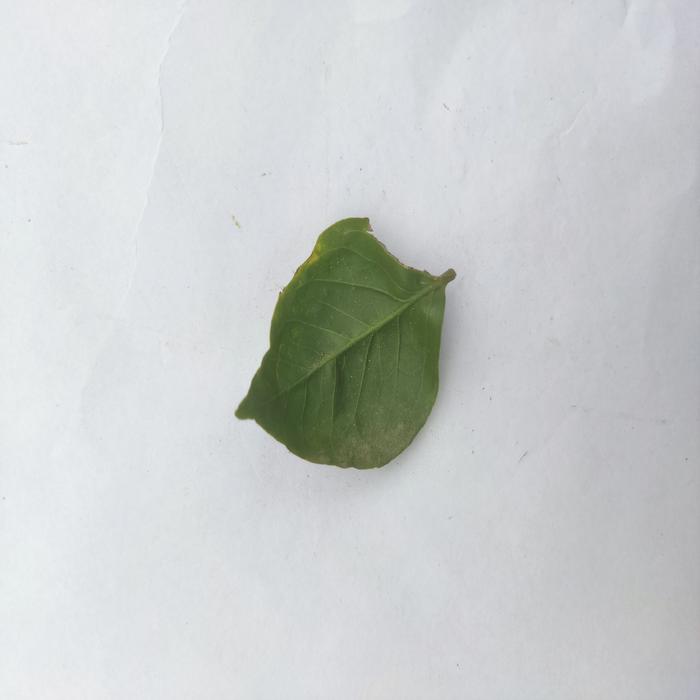
Crop: Aegle Marmelos
Leaf condition: Leaf_Curl